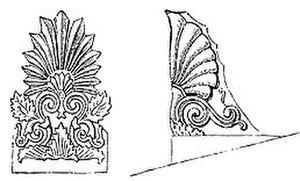
Dans l'architecture classique, grecque et romaine antique, les acrotères sont des socles soutenant des ornements, disposés au sommet ou sur les deux extrémités d'un fronton.